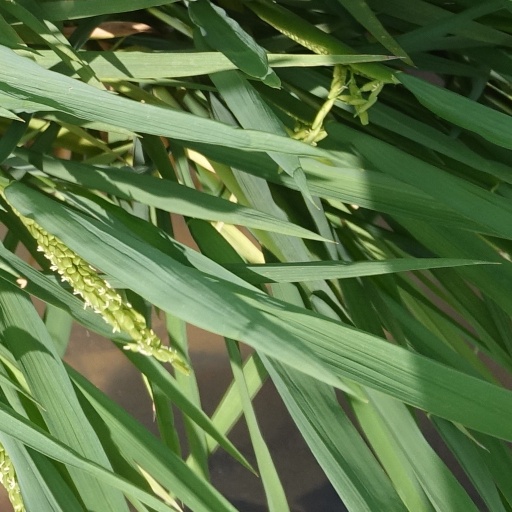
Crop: rice